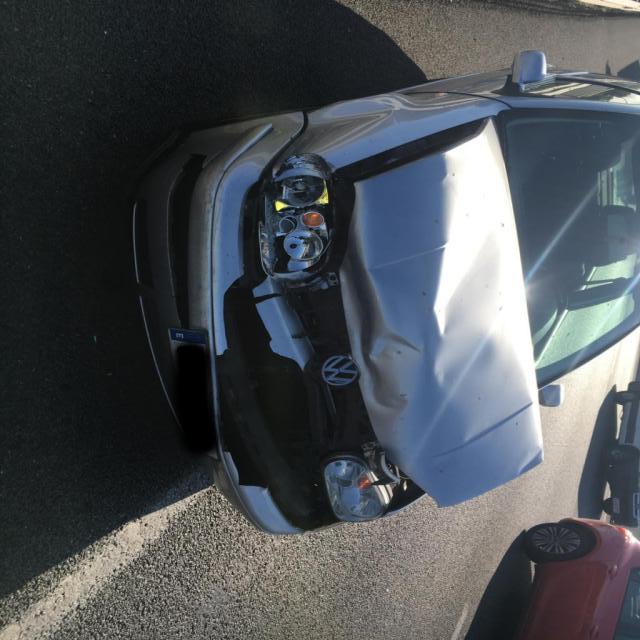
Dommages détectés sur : pare-choc avant, feu avant droit, capot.
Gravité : majeur